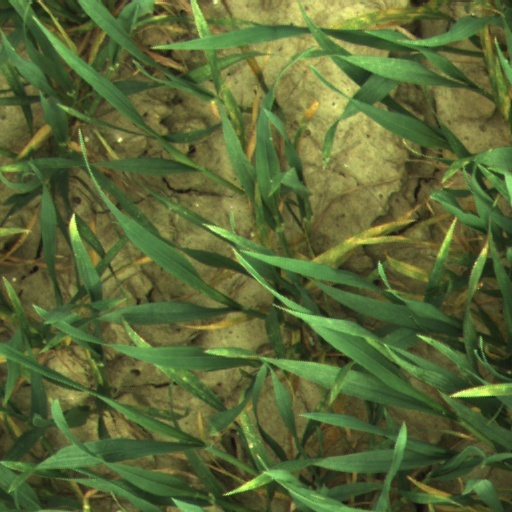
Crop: wheat